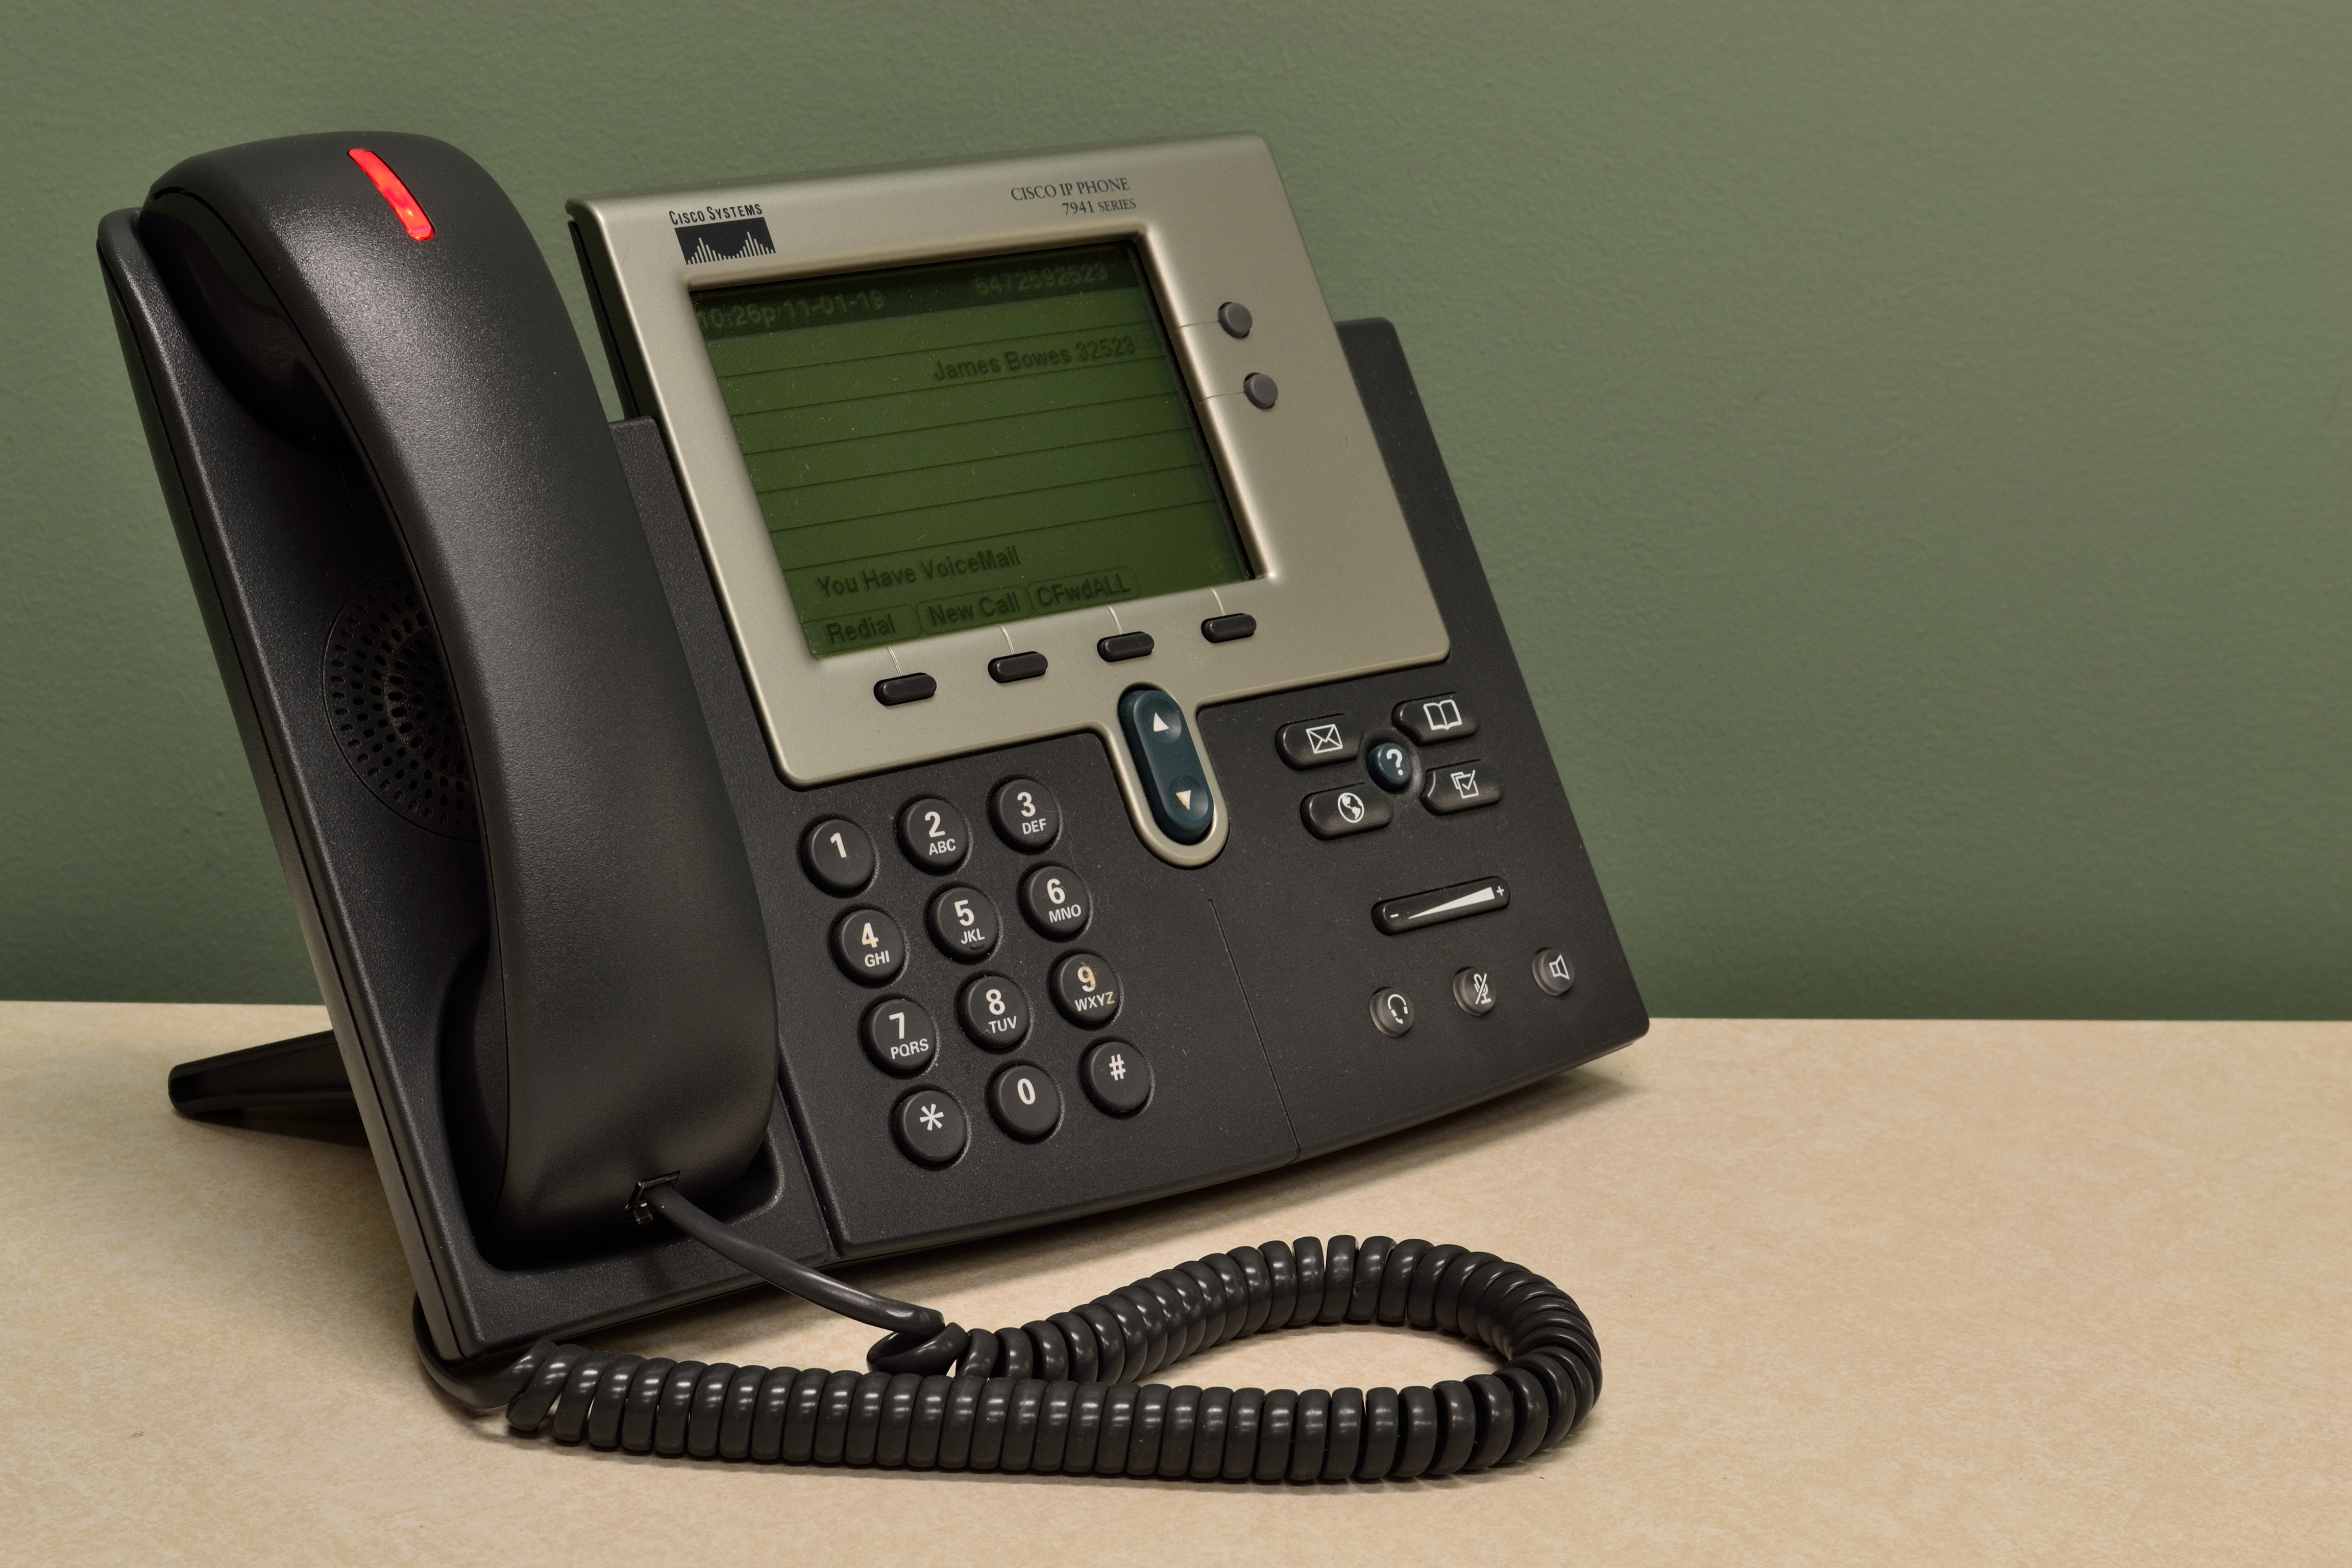
technology, internet, telephone, communication, business, product, customer, call, center, headset, technical, operator, support, contact us, receptionist, telemarketing, technical support, cisco, helpdesk, voice mail, answering machine, phone message, telephony, caller id, corded phone